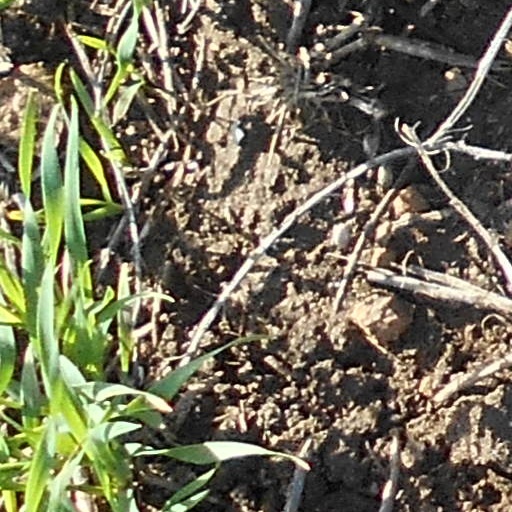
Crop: wheat